Croats of Bosnia and Herzegovina

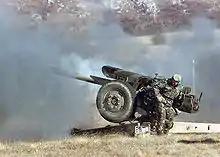
HVO soldier fires a 122mm Howitzer D-30J

After World War I, Bosnia and Herzegovina became part of the internationally unrecognised State of Slovenes, Croats and Serbs, which existed between October and December 1918. In December 1918, this state united with the Kingdom of Serbia as the Kingdom of Serbs, Croats and Slovenes,which was renamed the Kingdom of Yugoslavia in 1929. This new state was characterized by Serbian nationalism, and was a form of "Greater Serbia". Serbs held control over the armed forces and the state's politics. With around 40% of Serbs living in Bosnia and Herzegovina, the Serbian leadership of the state wanted to implement a Serbian hegemony in this region. Bosnian Croats constituted around a quarter of the total Bosnian population, but they did not have a single municipality president. The regime of the Kingdom of Yugoslavia was characterized by limited parliamentarian, drastic elective manipulations and later King Alexander's 6 January Dictatorship, state robbery present outside Serbia and political killings (Milan Šufflay, Ivo Pilar) and corruption. Yugoslavia was preoccupied with political struggles, which led to the collapse of the state after Dušan Simović organized a coup in March 1941 and after which Nazi Germany invaded Yugoslavia.